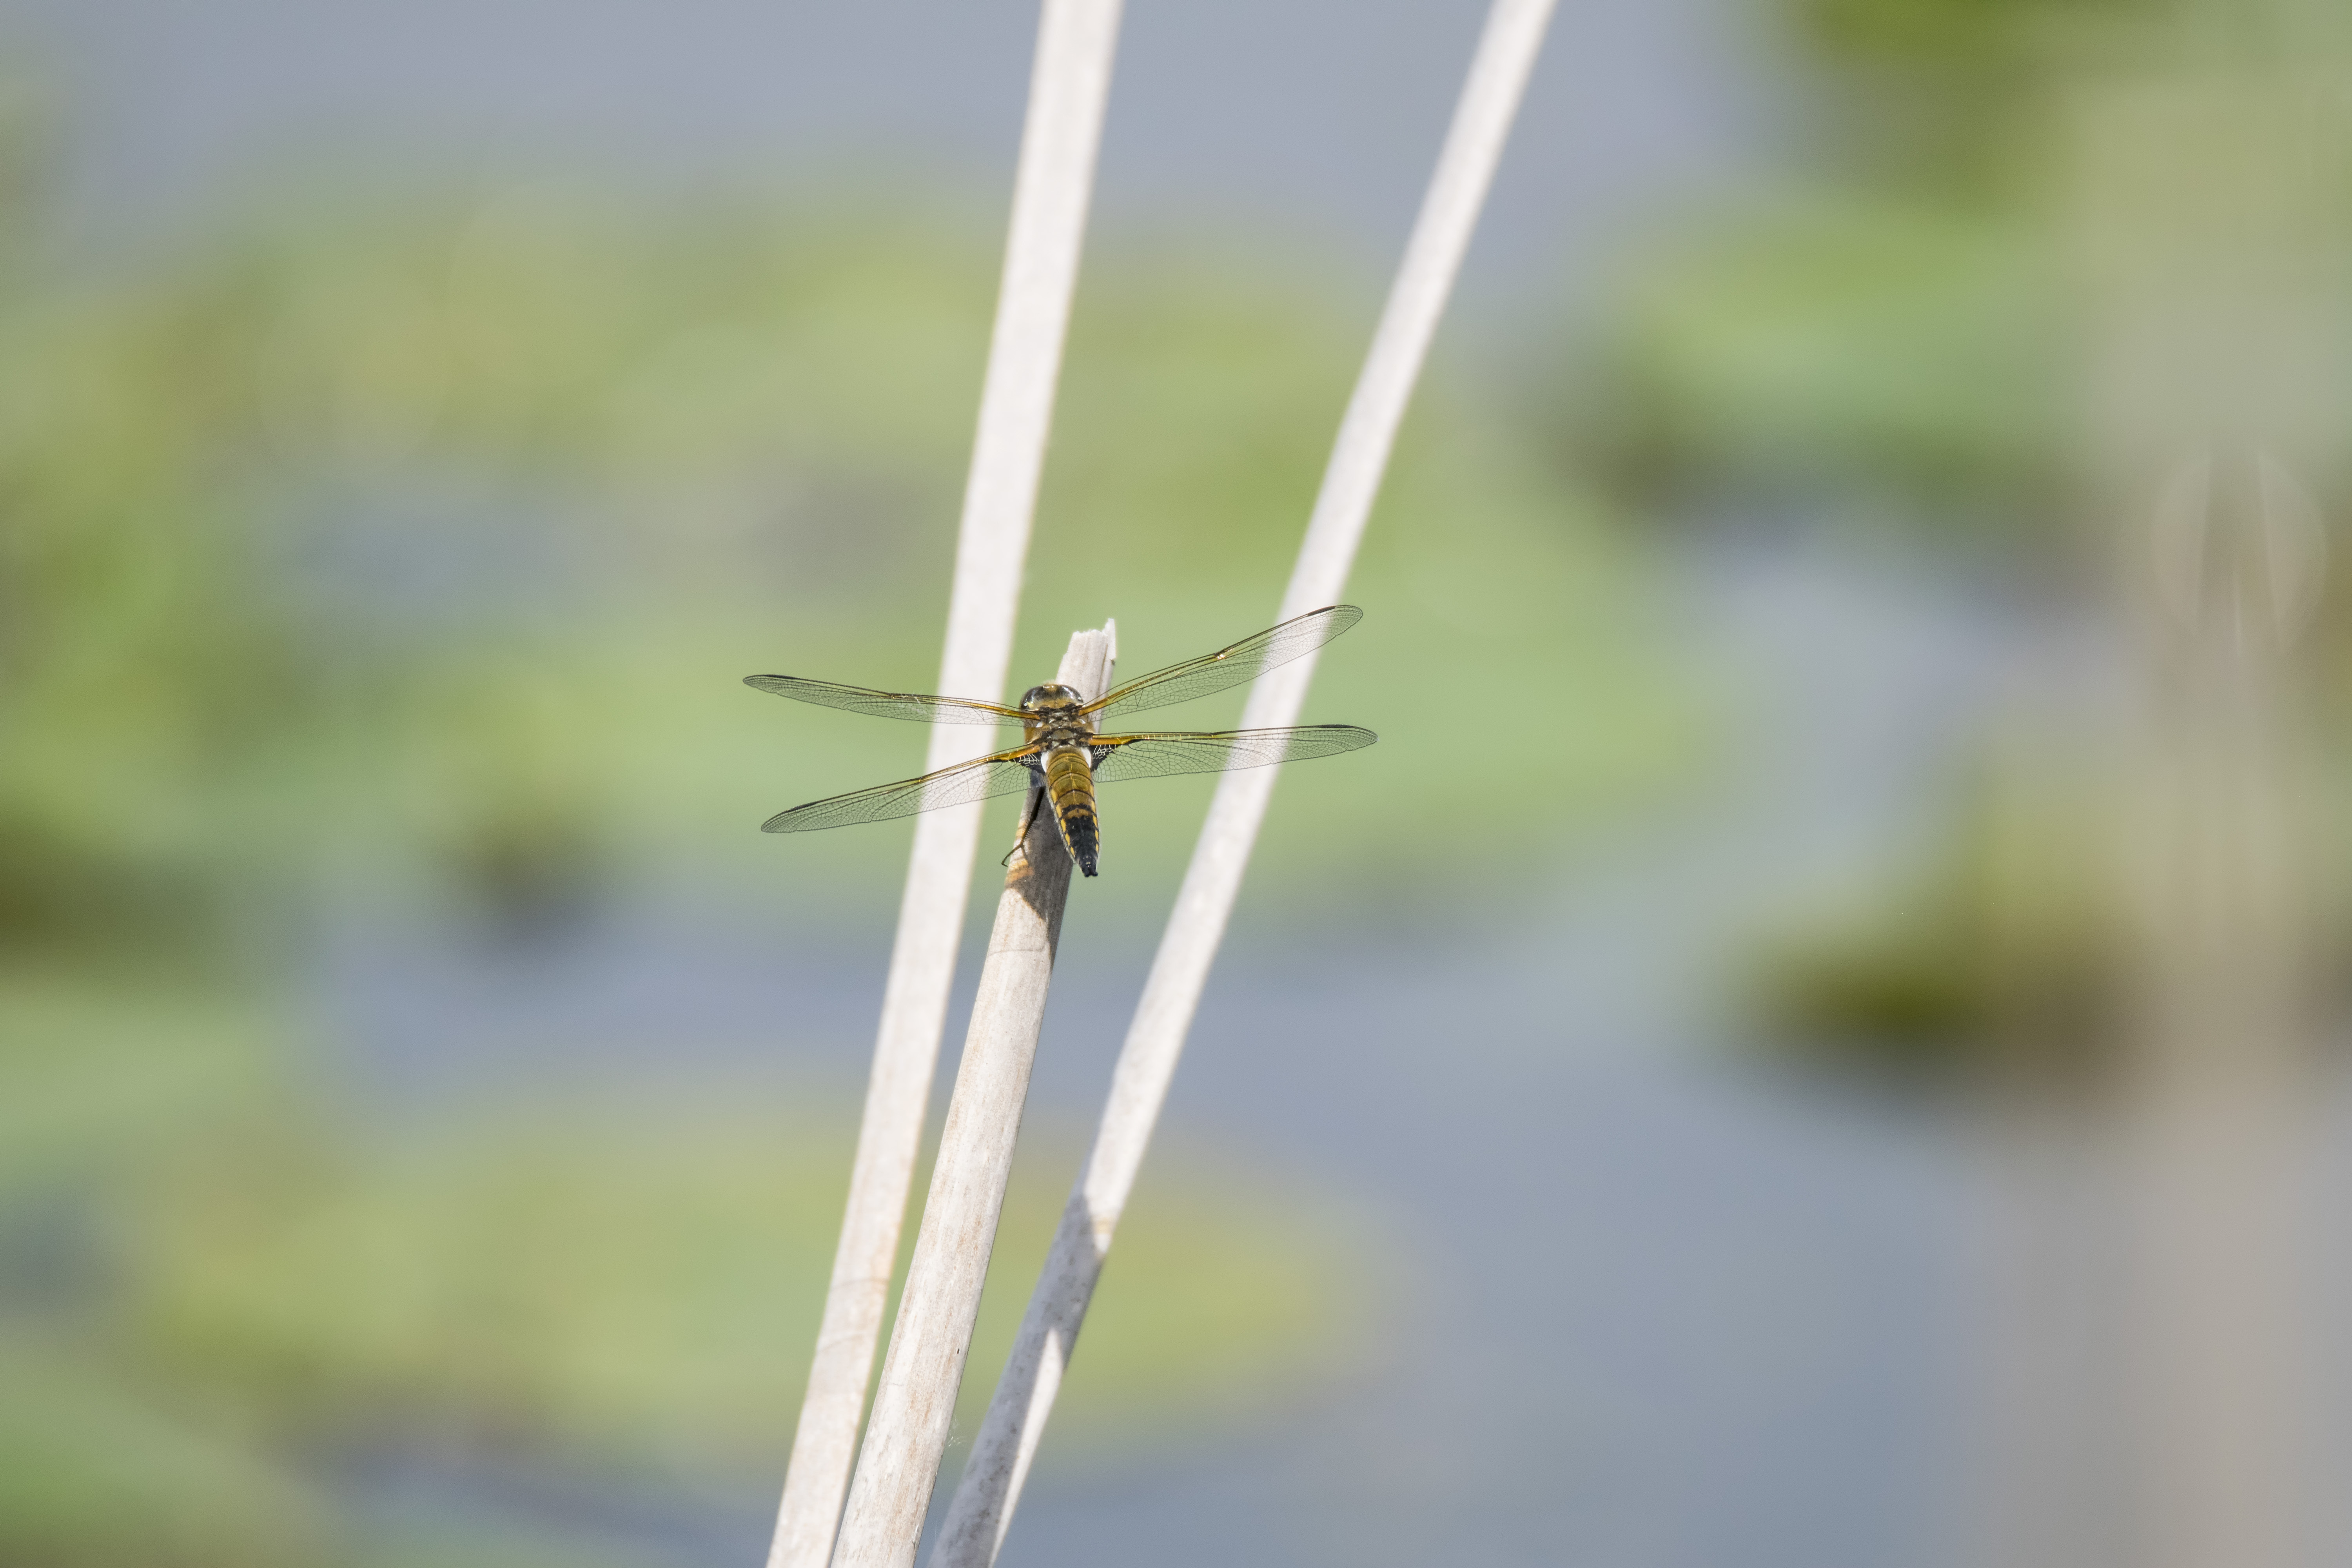
nature, wing, leaf, green, insect, fauna, invertebrate, close up, canada, dragonfly, quebec, damselfly, sherbrooke, libellule, macro photography, arthropod, plant stem, dragonflies and damseflies, net winged insects